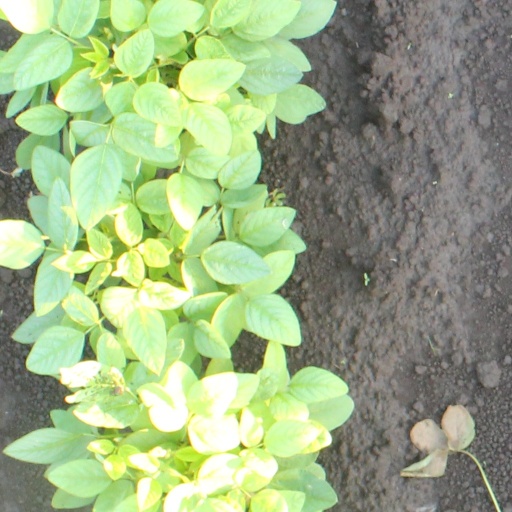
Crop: soybean